Mara Region

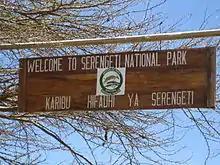
The Serengeti National Park Sign

The Mara Region is home to the Serengeti National Park, one of the world's most famous national parks. Listed as a World Heritage Site, the national park occupies a large area of grasslands and woodlands and is home to a diverse range of wildlife. It attracts close to 150,000 tourists every year. The sanctuary is home to more than a million wildebeest, 200,000 zebras, and 300,000 Thomson's gazelles. Additionally, Mara is also home to The Mwalimu Nyerere Museum, which houses historical facts on the country's independence. The museum is situated in Butiama Village, the final resting place of Mwalimu Julius Kambarage Nyerere, the country's founding father.